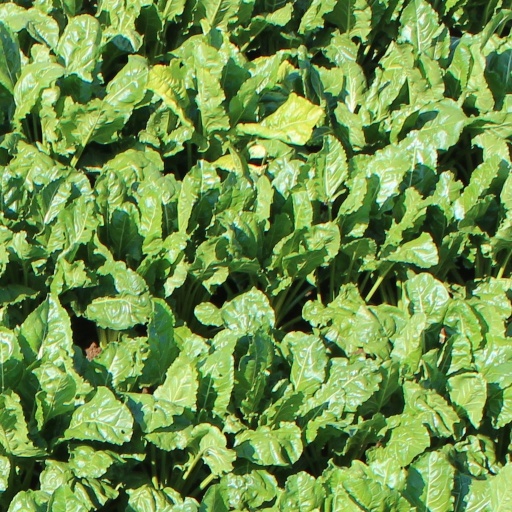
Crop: sugar beet